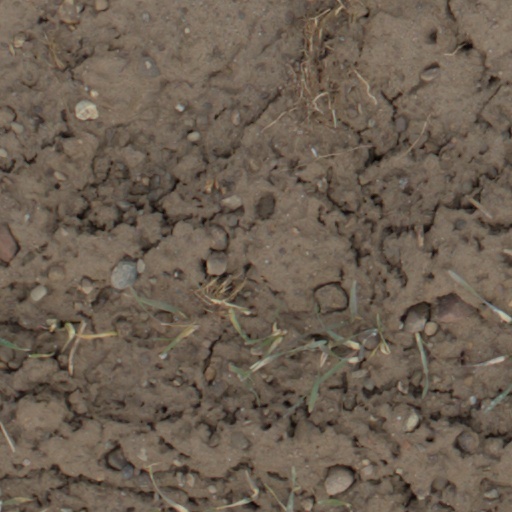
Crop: wheat